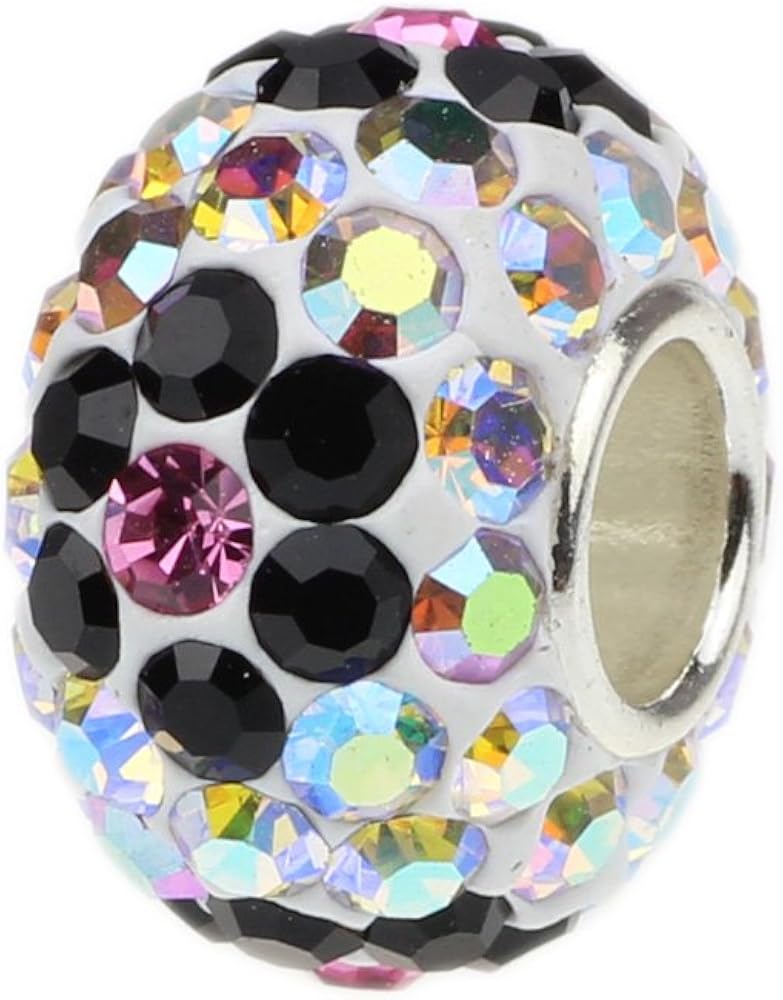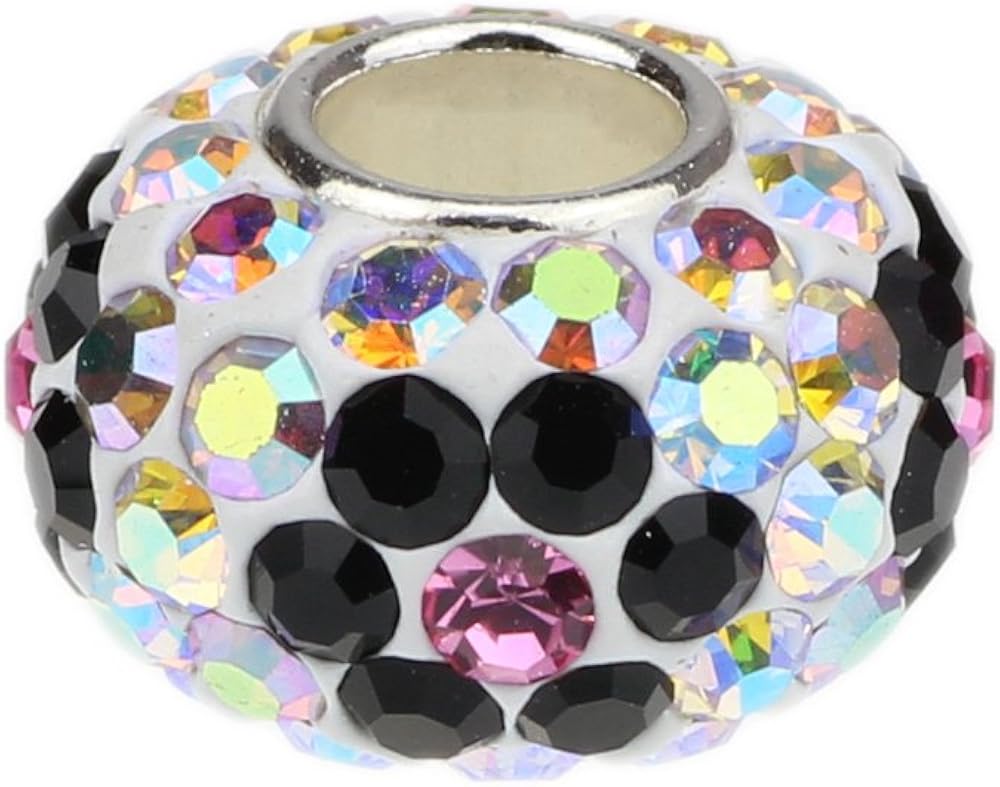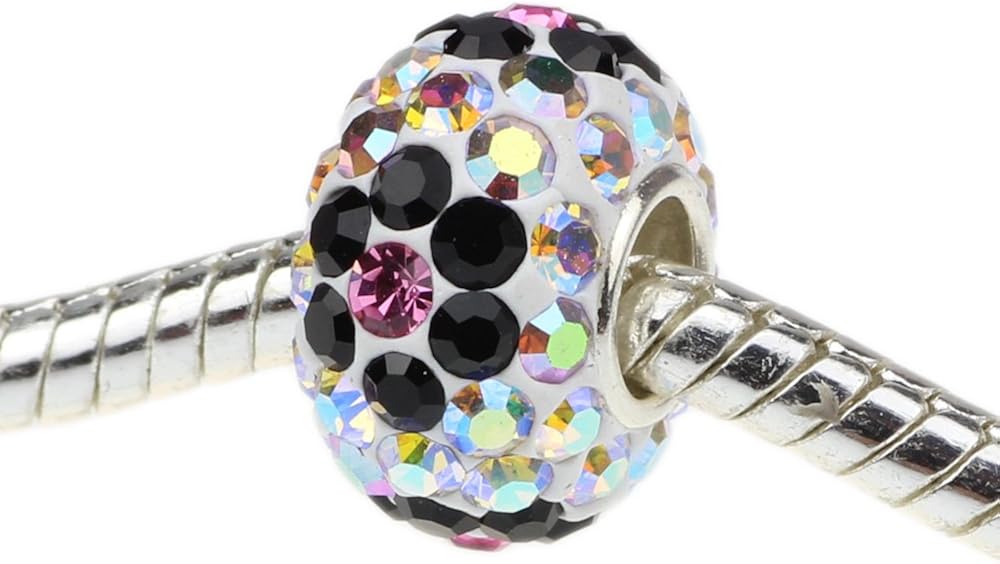
Beads Hunter Stunning Flowers Crystal Bead Fit All European Bracelets Charms Bracelets.
Category: AMAZON FASHION
This Solid sterling silver core bead, adorned with stunning swarovski amethyst flowers, has a .925 sterling silver core, and is suitable for 3mm Cable European Charm Bracelets. It is interchangeable with other European bead charms, and is compatible with Pandora, Troll, Chamilia, Biagi & other styles of European bracelets.
Features: Sterling silver bead Charm | 1 Crystal Swarovski stone bead 7mm * 14mm | Fit Pandora, Chamilia, Biagi & European bracelets. | Sterling silver Bead pendant jewelry | Design your own bead charm jewelry!